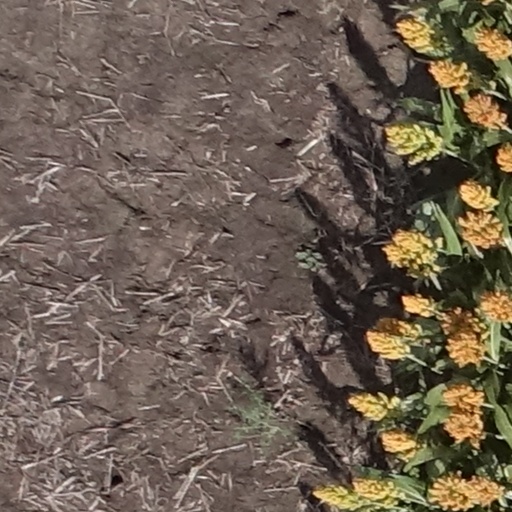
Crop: sorghum